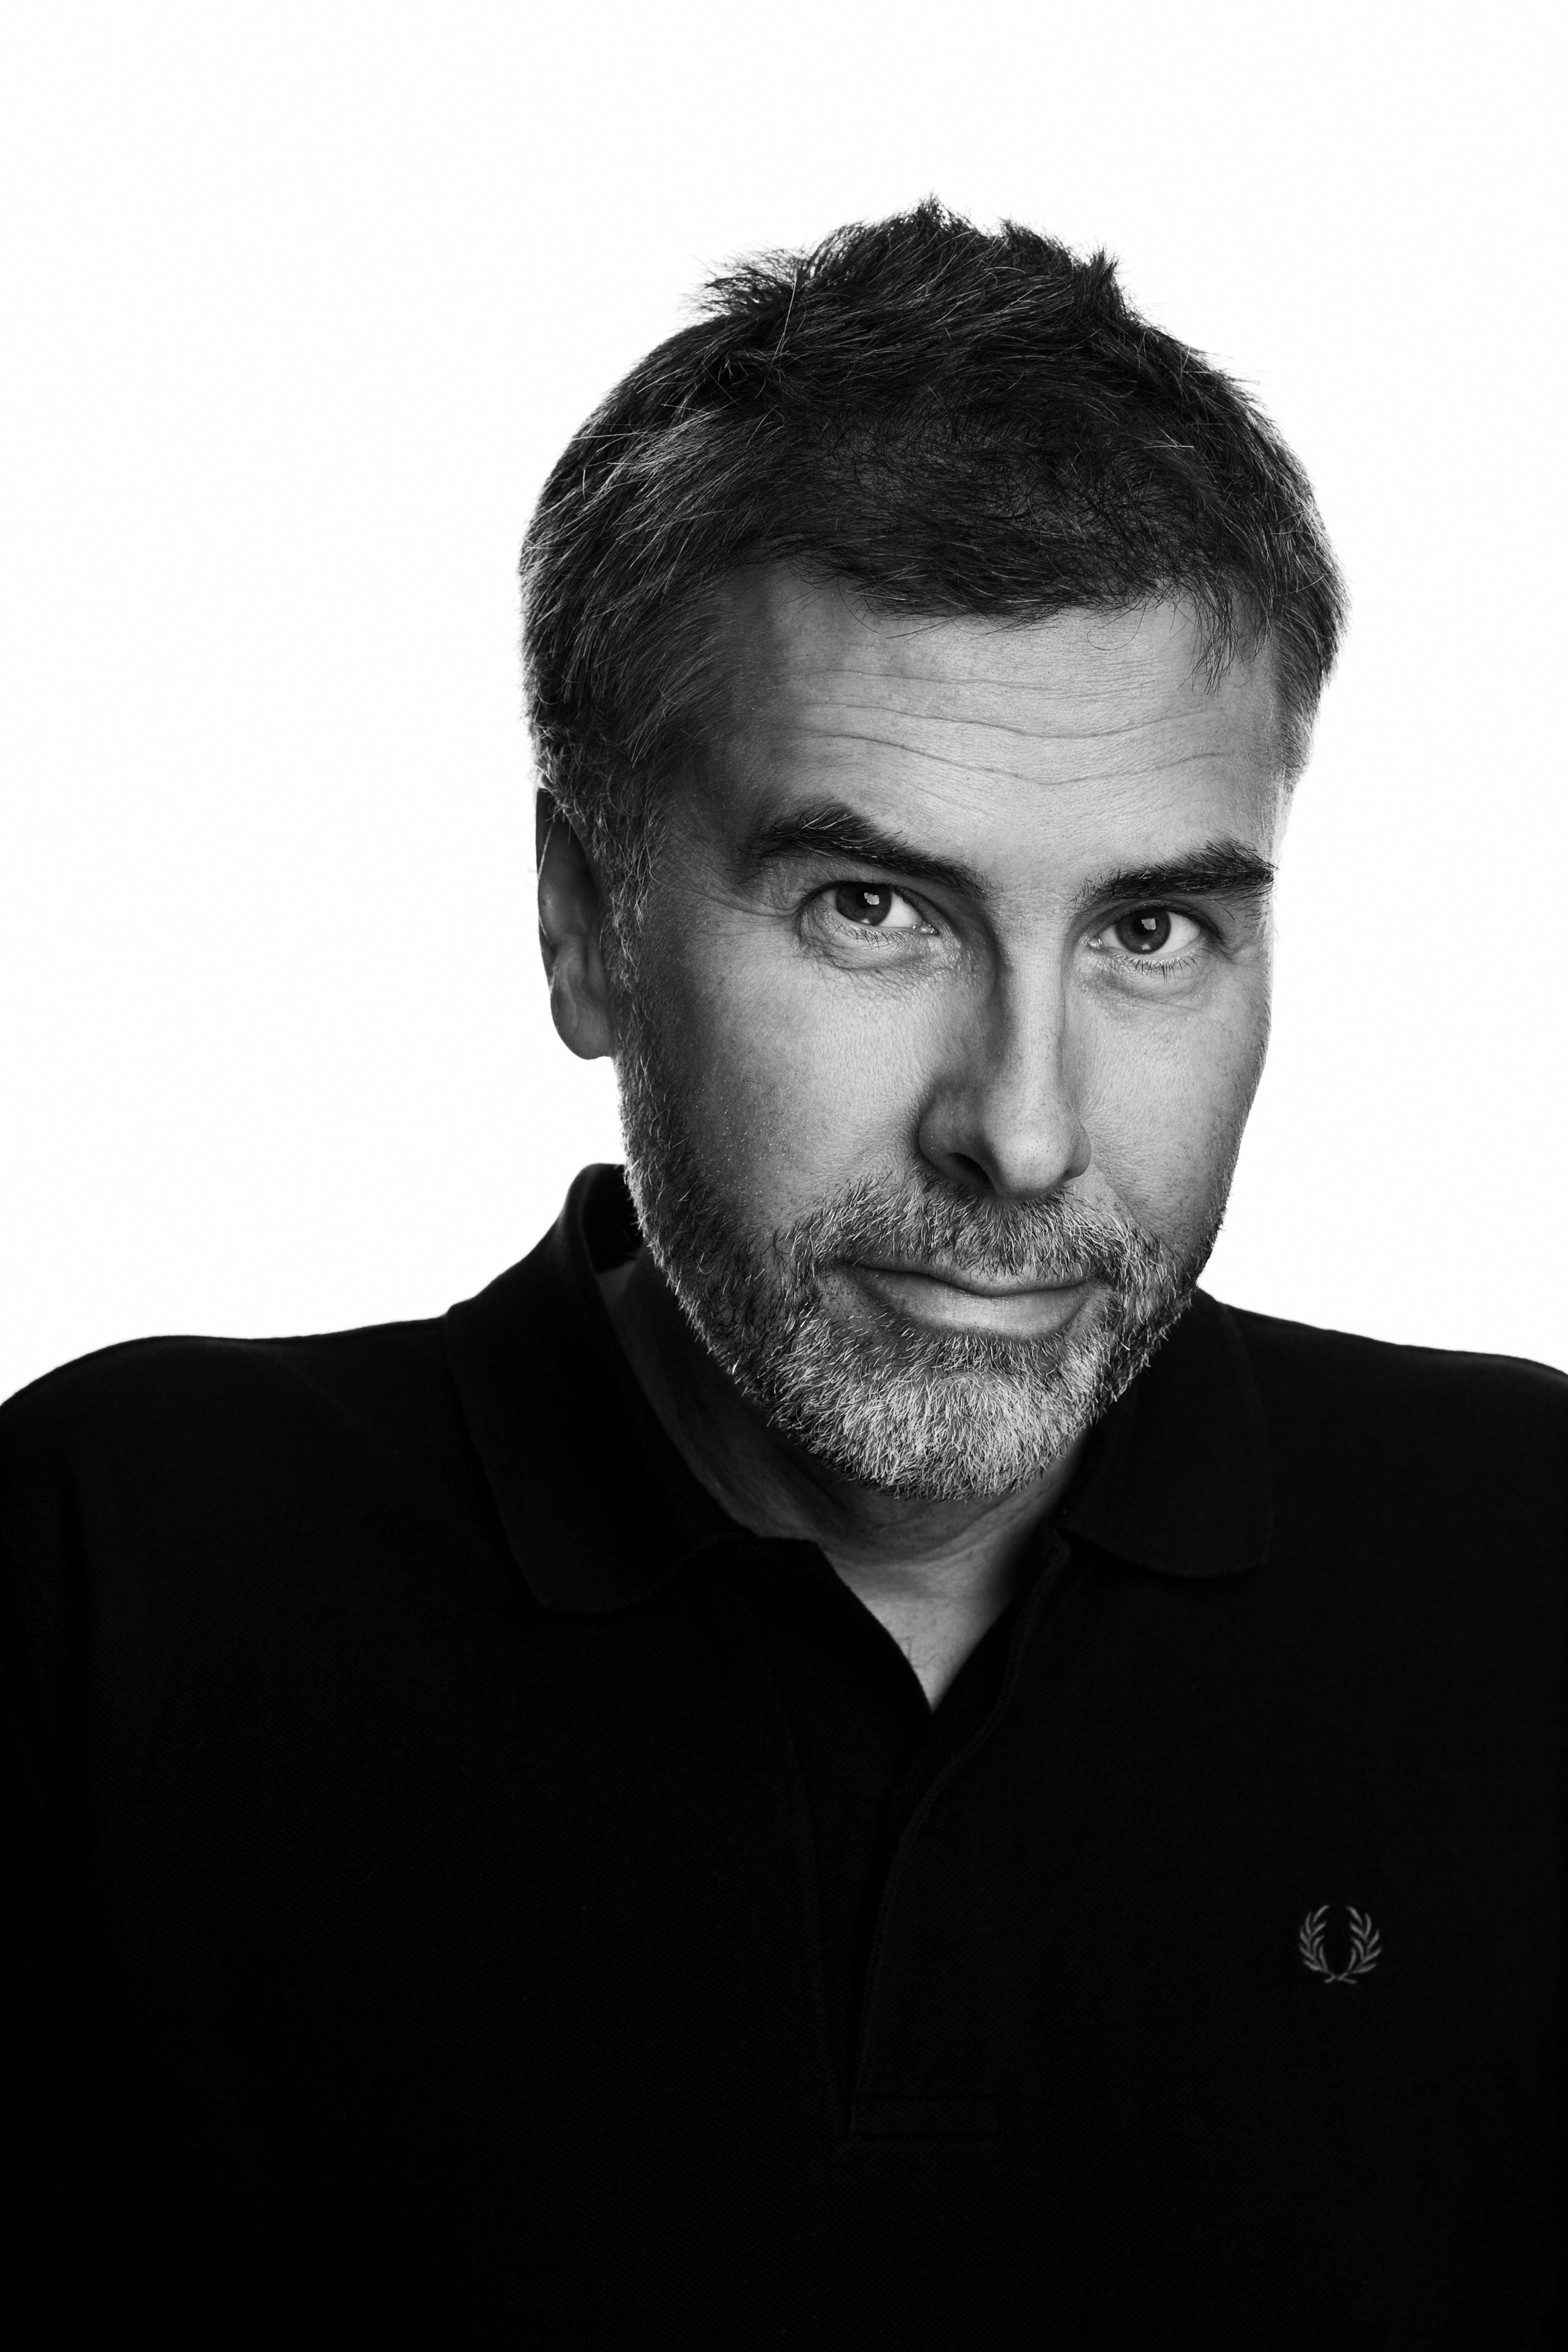
man, person, black and white, hair, male, portrait, profession, black, monochrome, hairstyle, beard, author, swedish, historian, monochrome photography, facial hair, johan norberg, economist